Gonzaga High School

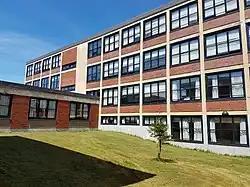

Gonzaga Regional High School is an educational establishment located in St. John's, Newfoundland and Labrador, Canada. The school began as a Jesuit sponsored all-boys school from grades 9 to 11. It is now a non-denominational coeducational institute for students from Grade 10 (Level 1) to Grade 12 (Level 3), with a 4th level available for those wishing to repeat courses, or those who need more credits to pass. It is adjacent to the former Jesuit St. Pius X Church. Its sports teams are known as the Vikings.